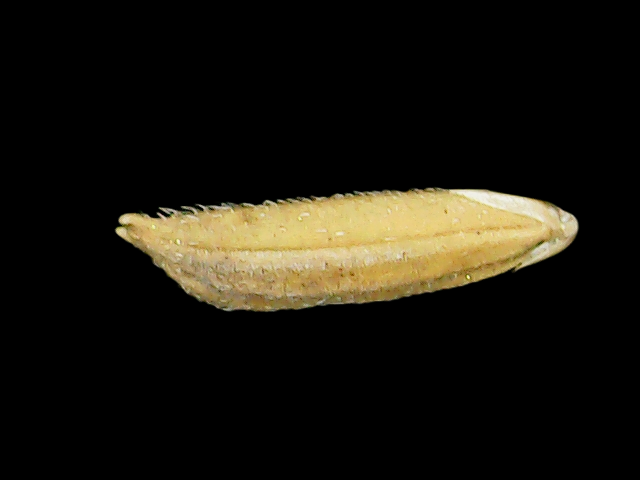
Rice variety: Binadhan07